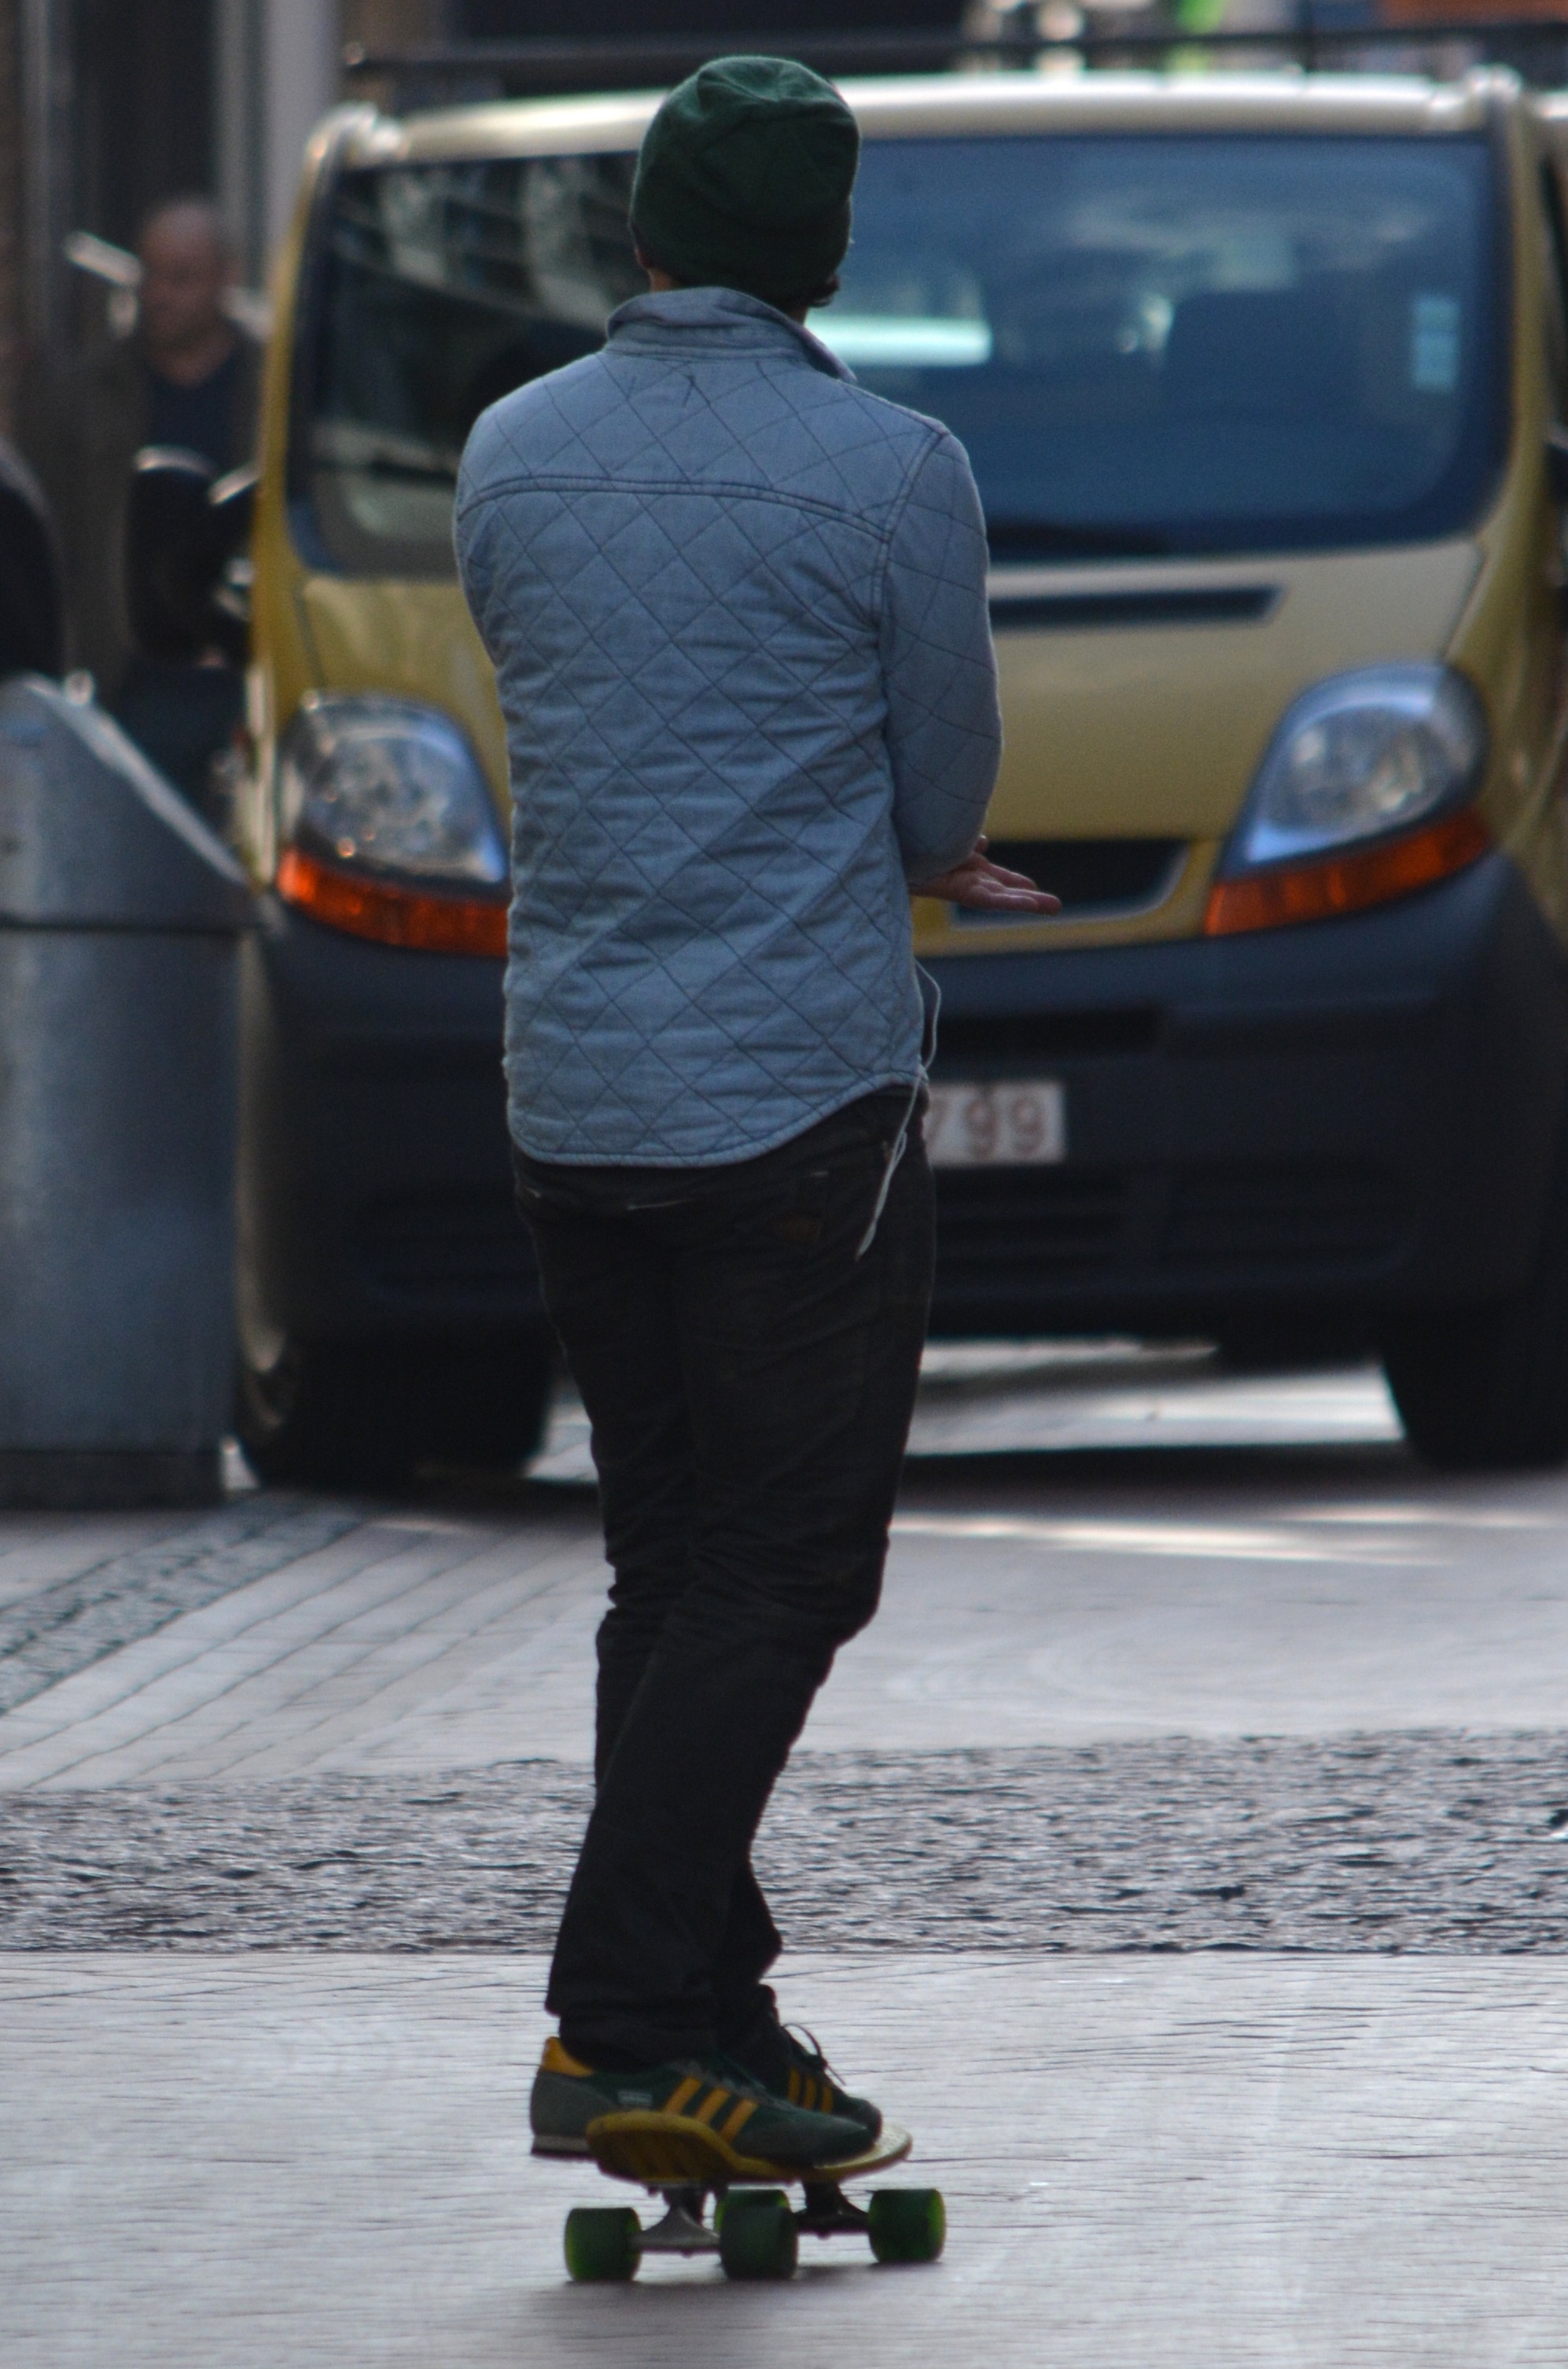
people, road, car, skateboard, skateboarding, asphalt, recreation, jeans, vehicle, skateboarder, sports equipment, longboard, fun, footwear, skater, skateboarding equipment and supplies, longboarding, freebord